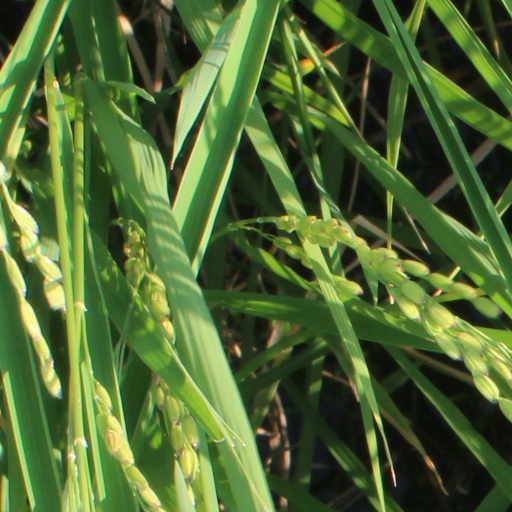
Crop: rice